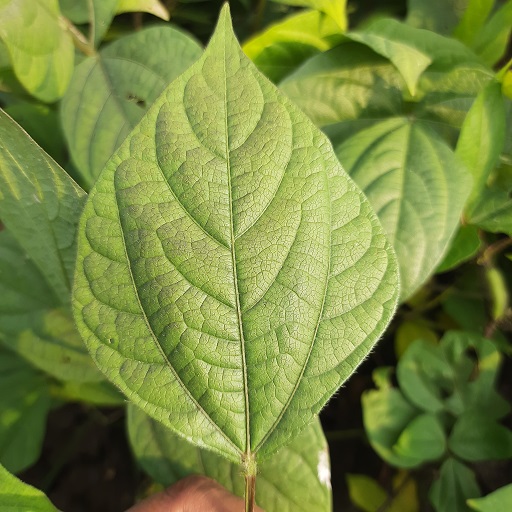
Label: Healthy